Tacubaya

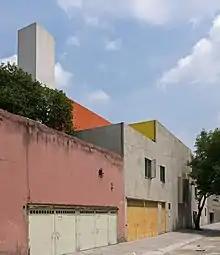
The exterior of the Luis Barragán House

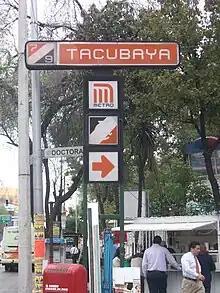
Tacubaya Metro Station

The Luis Barragán House and Studio is located on General Francisco Ramirez street. Barragán was a major figure in Mexican culture, whose works have served to influence architects to the present day. His designs feature vibrant colors, fluid sequences of space and subdued lighting, and are based on traditional Mexican designs. His work earned him the 1980 Pritzker Prize, the most important in the field of architecture. His best-known works include The chapel of the Convent de las Capuchinas, his residence in Tacubaya and Torres de Satélite. The house was opened to the public in 1994 and remains as Barragan left it when he died in 1988. It is one of the modern architectural works that was recognized as a World Heritage Site in 2004. Visits are by appointment only and cost 100 pesos. He built the house to be simple on the outside and blend in with the rest of the neighborhood. Inside is where the creativity is located, with the arrangement of space, lighting and the integration of nature with the interior. The house in Tacubaya stands out in part due to its use of wood and stone, roofs held up with large beams and with tones of white, rose and yellow dominating. The windows focus on the interior garden.